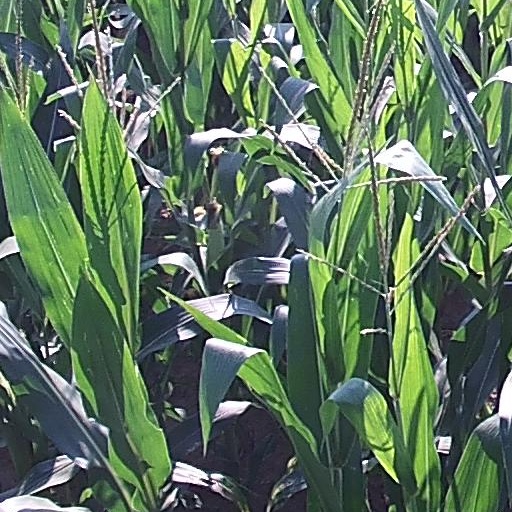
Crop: maize; corn